The Last Passenger

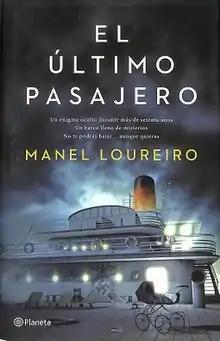
First edition (publ. Planeta)

The Last Passenger is a 2013 novel written by Manel Loureiro. The plot is about a British journalist named Kate Kilroy who wants to finish her late husband's last story, which tells the story of the "Valkyrie", a German 1930s ocean liner where mysterious disappearances have occurred since its maiden voyage. With the desire to finish the story and some curiosity, Kate decides to board the vessel on its new voyage, a voyage from which she might never return. Kate Kilroy boards the "Valkyrie" in Hamburg, Germany. 20 days after its publishing, "The Last Passenger" was listed on Amazon US's Best Sellers and is the first Spanish author to achieve this.